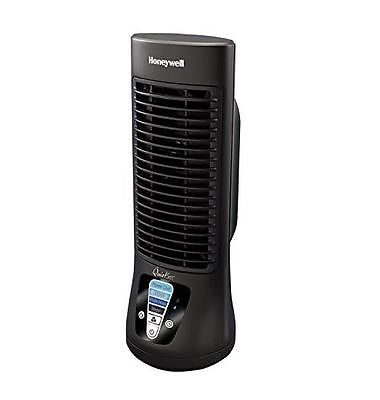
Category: fan